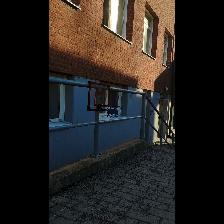
Label: NonHuman